Rote Flora

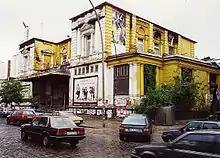
Building in 1996

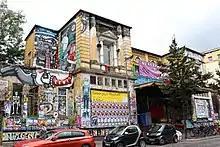
Building in 2014

The Rote Flora is a former theatre in the Sternschanze district of Hamburg, Germany. It has been squatted since November 1989 as a self-managed social centre. The collective said in 2001 "We are the 'UFO in the neighbourhood.' The black hole in public space. The City won't get rid of us because we are a part of what life is."